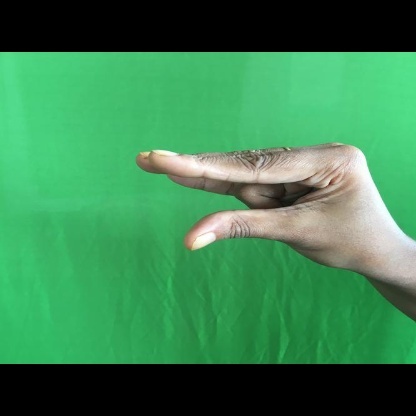
Mudra: Kangulam